William Dargan

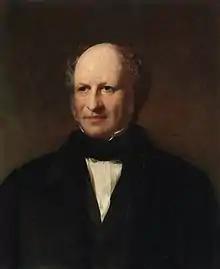

William Dargan (28 February 1799 – 7 February 1867) was arguably the most important Irish engineer of the 19th century and certainly the most important figure in railway construction. Dargan designed and built Ireland's first railway line from Dublin to Dún Laoghaire in 1833. In total he constructed over 1,300 km (800 miles) of railway to important urban centres of Ireland. He was a member of the Royal Dublin Society (RDS) and also helped establish the National Gallery of Ireland. He was also responsible for the Great Dublin Exhibition held at Leinster lawn in 1853. His achievements were honoured in 1995, when the Dargan Railway Bridge in Belfast was opened, and again in 2004 when the Dargan Bridge, Dublin a new cable stayed bridge for Dublin's Light Railway Luas were both named after him.